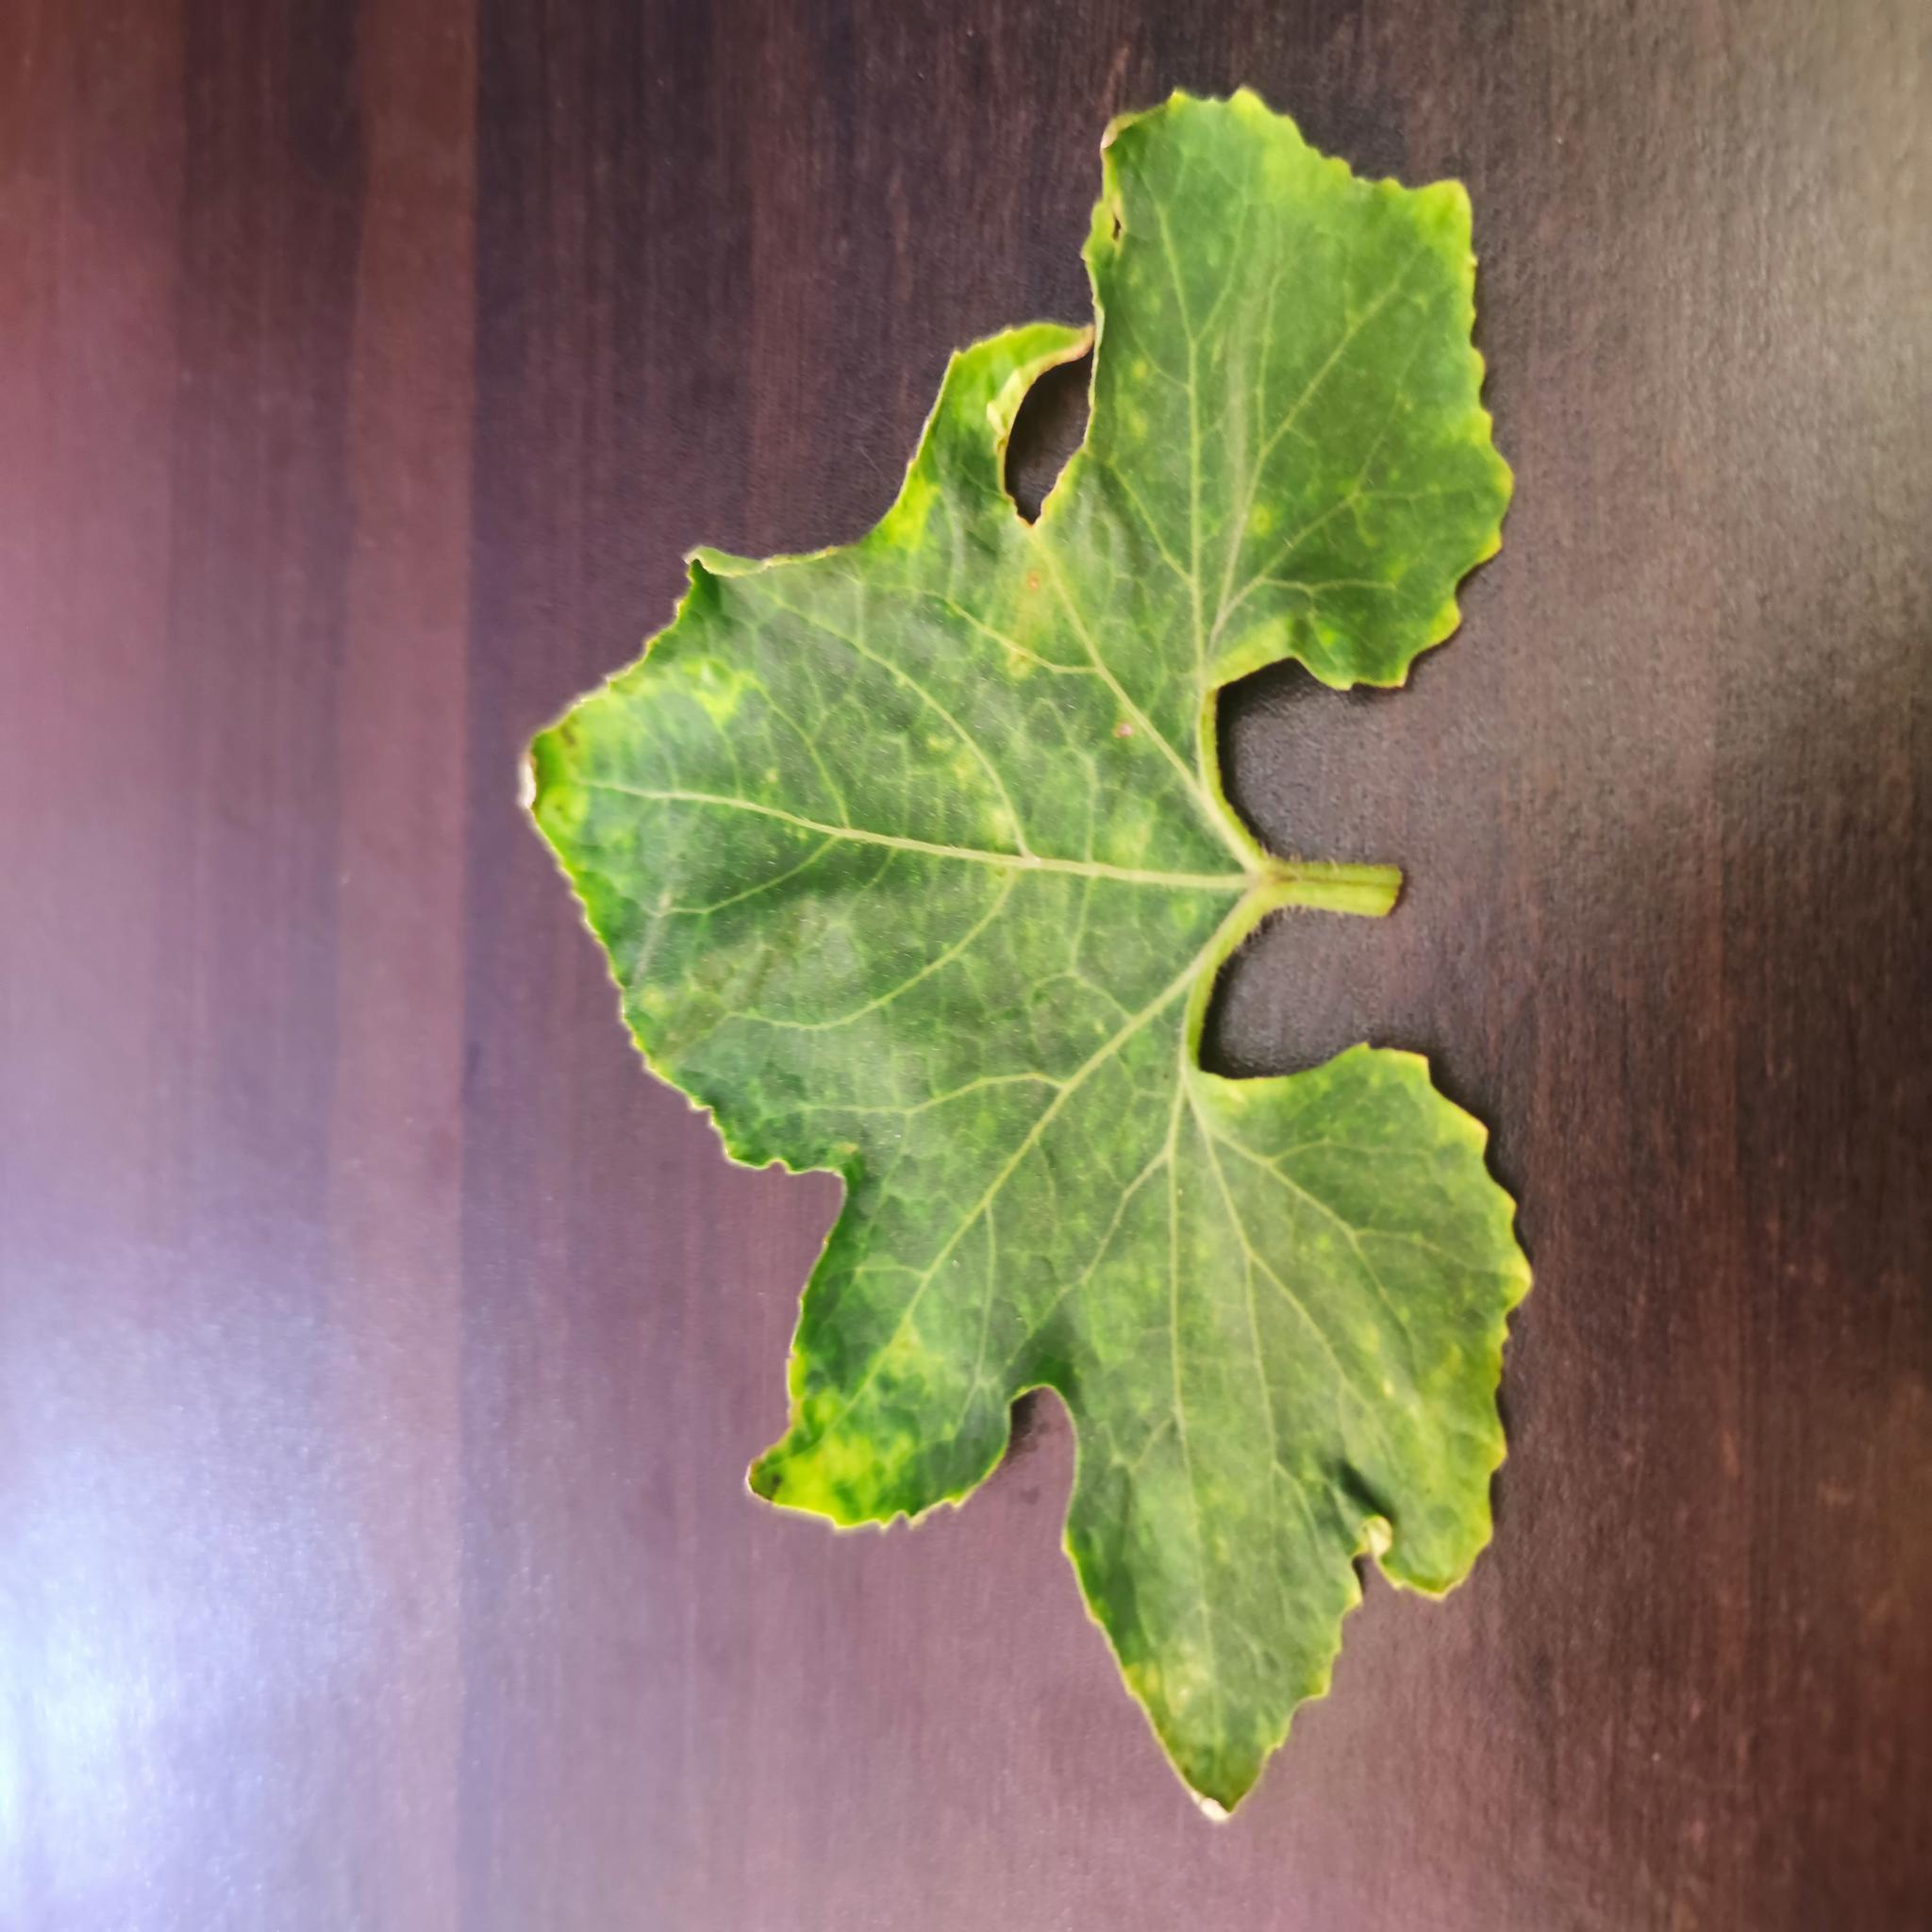
Label: Downy mildew